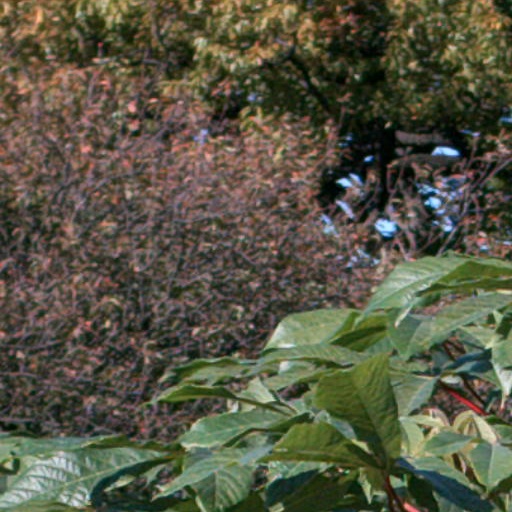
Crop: cassava